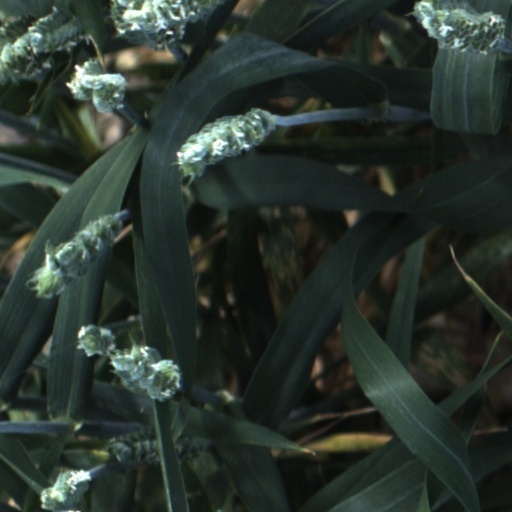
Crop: wheat